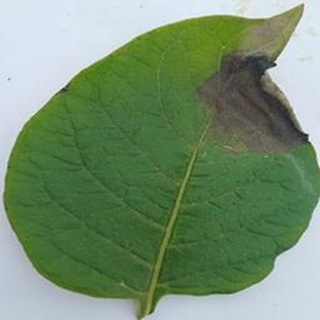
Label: potato_late_blight